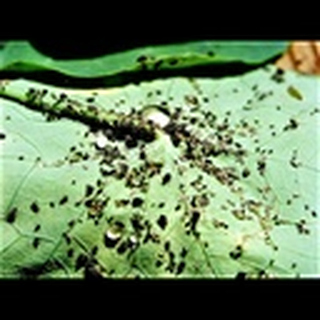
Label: cotton_aphids